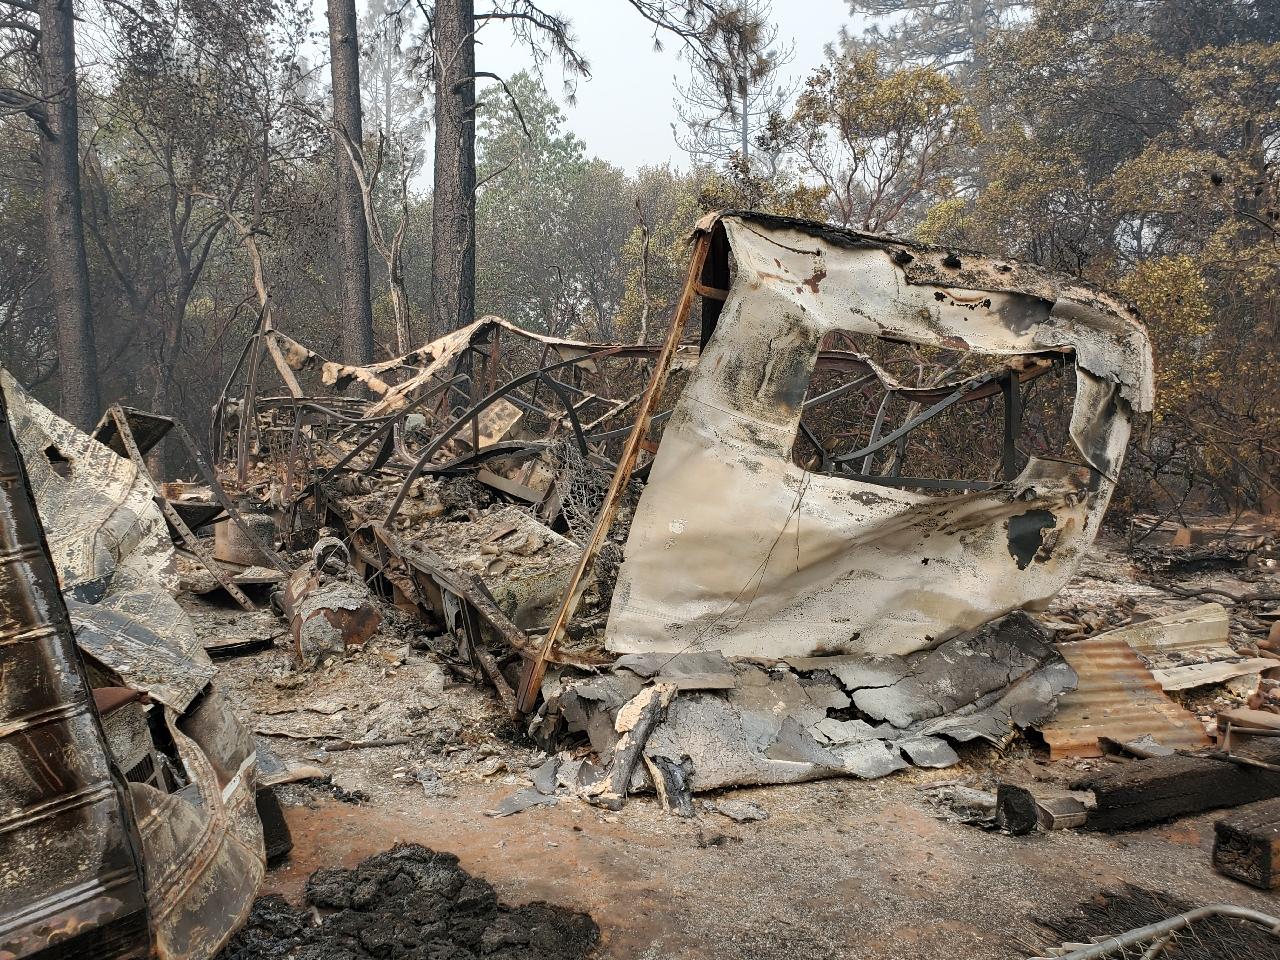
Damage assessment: no_damage